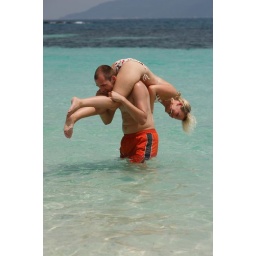
Couple playing in clear blue water. Rawa Island, Malaysia